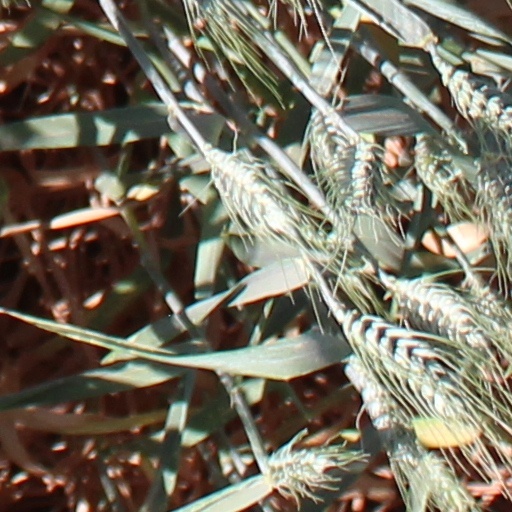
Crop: wheat